Istanbul

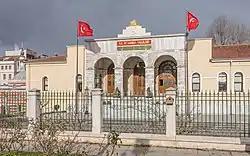
Istanbul Governor's Office, Fatih

Dolmabahçe Palace, the seat of government during the late Ottoman period, is in the Beşiktaş district on the European shore of the Bosporus, to the north of Beyoğlu. The former village of Ortaköy is within Beşiktaş and gives its name to the Ortaköy Mosque on the Bosporus, near the Bosporus Bridge. Lining both the European and Asian shores of the Bosporus are the historic "yalıs", luxurious chalet mansions built by Ottoman aristocrats and elites as summer homes. Inland, north of Taksim Square is the Istanbul Central Business District, a set of corridors lined with office buildings, residential towers, shopping centers, and university campuses, and over of class-A office space in total. Maslak, Levent, and Bomonti are important nodes within the CBD.